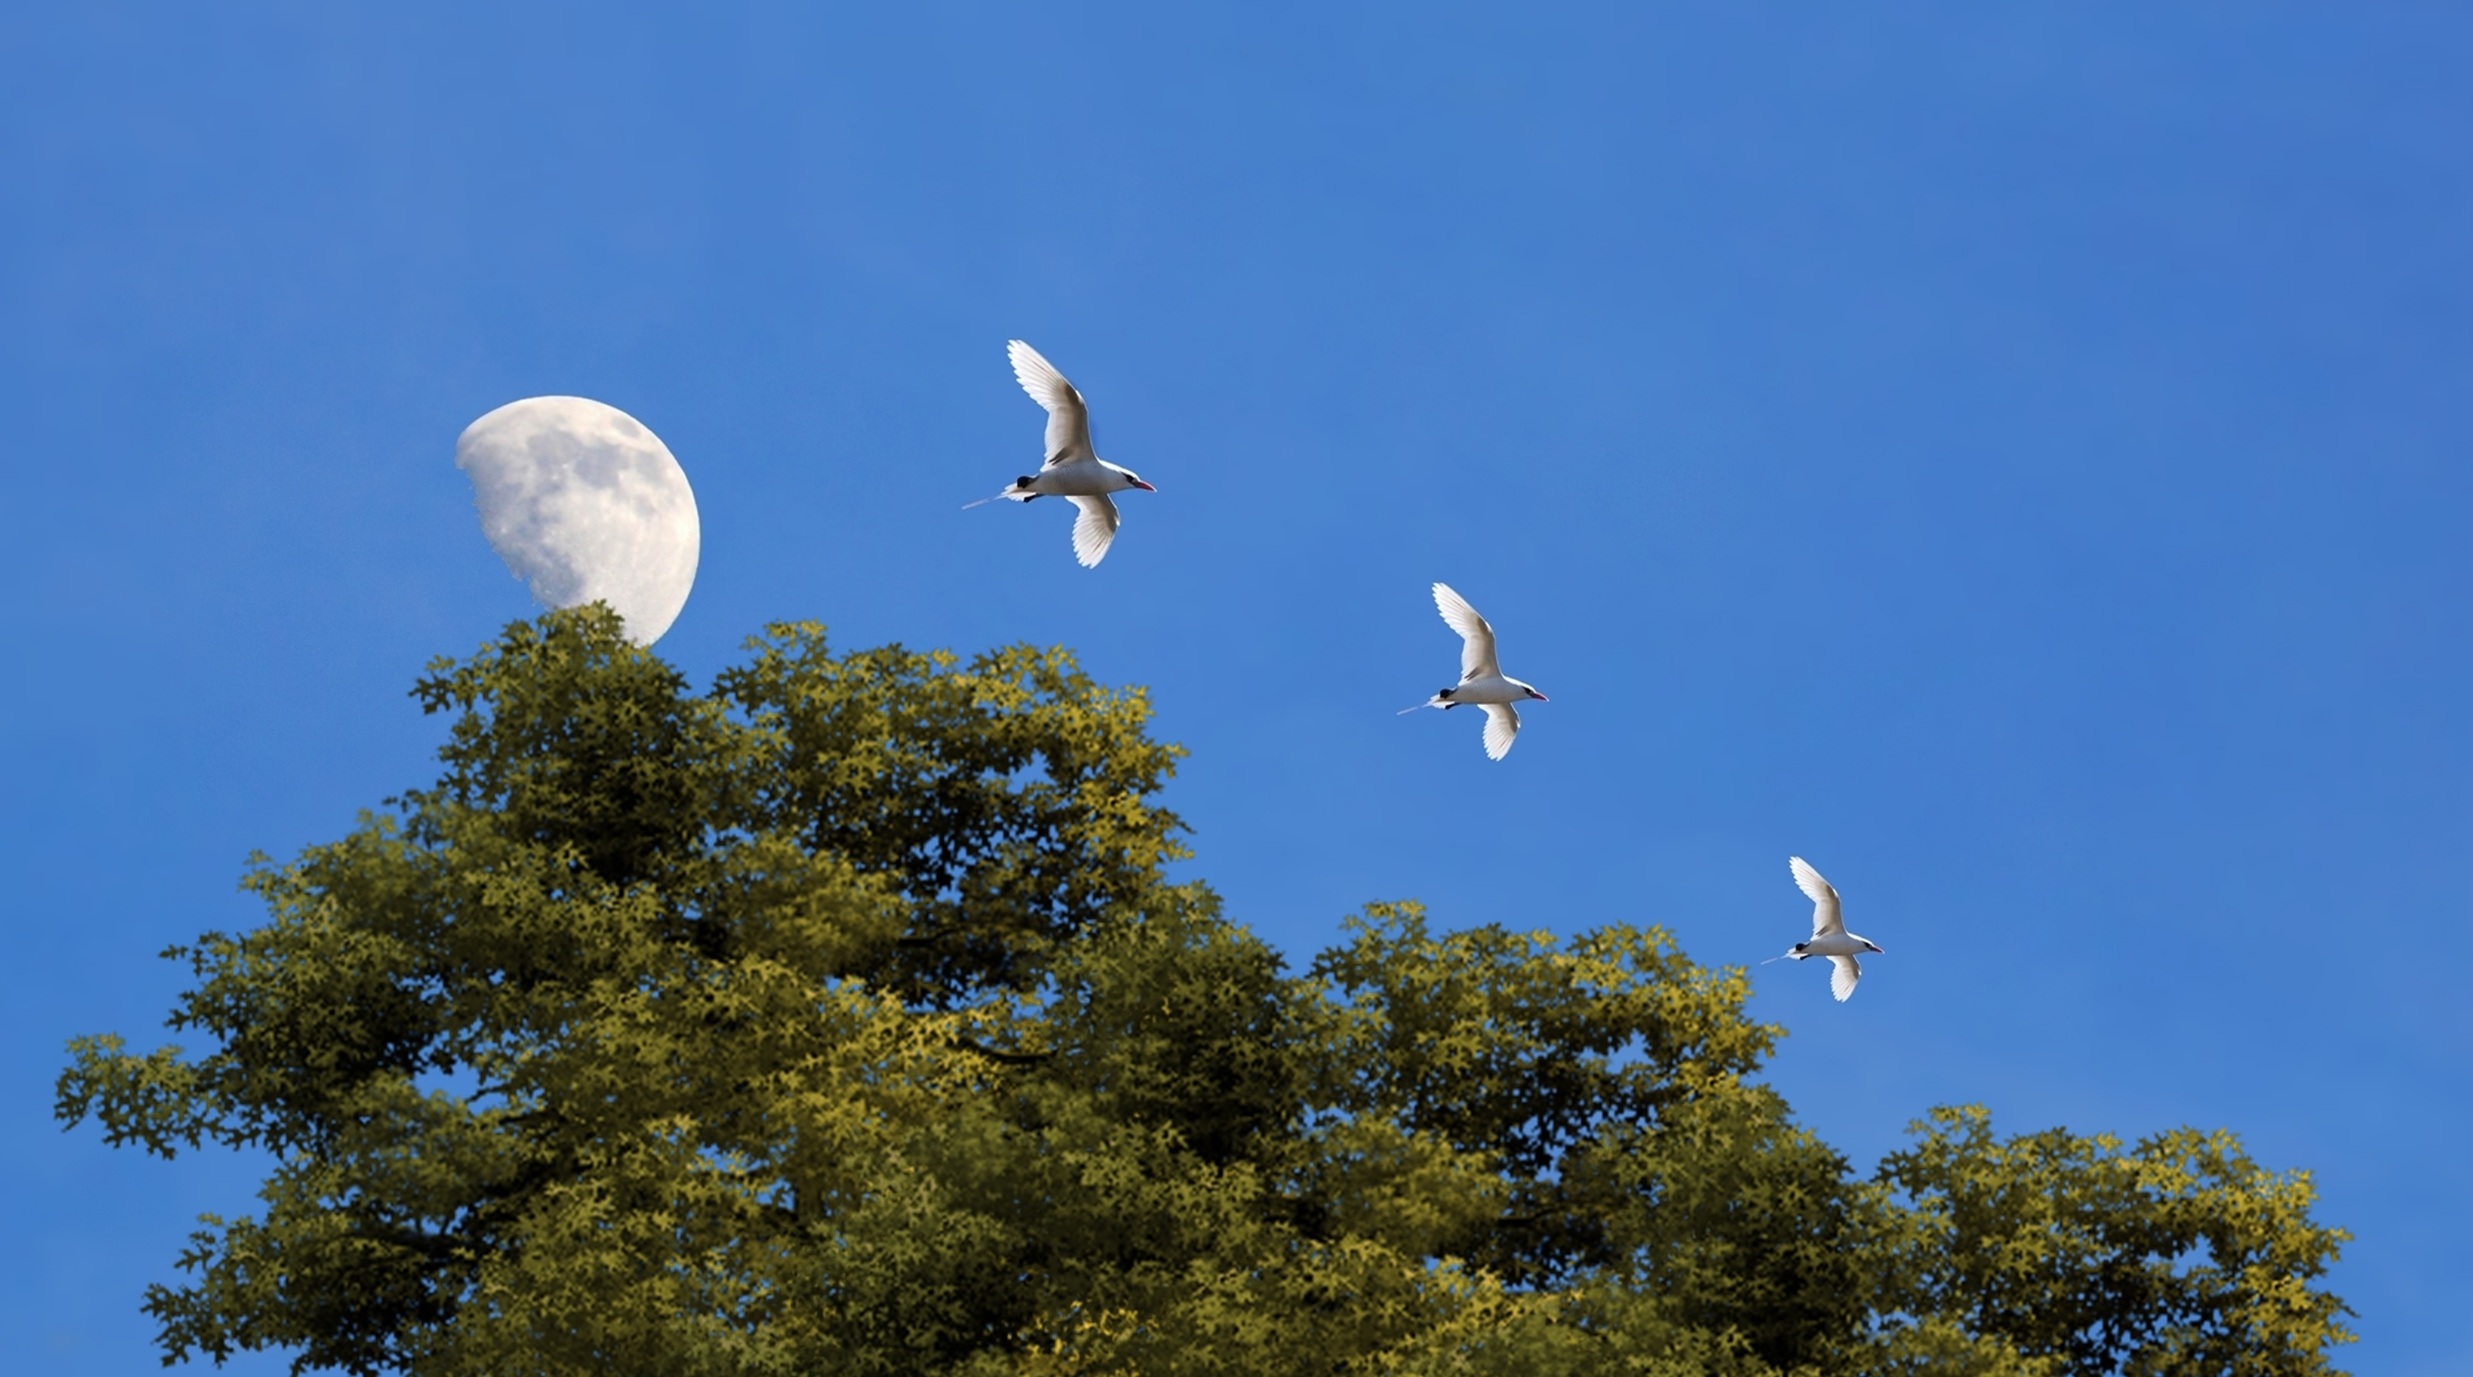
nature, forest, bird, light, plant, sky, field, seabird, environment, rural, blue, garden, moon, fauna, illuminated, blue sky, trees, birds, clear sky, vegetation, seagulls, vertebrate, day, serra, preservation